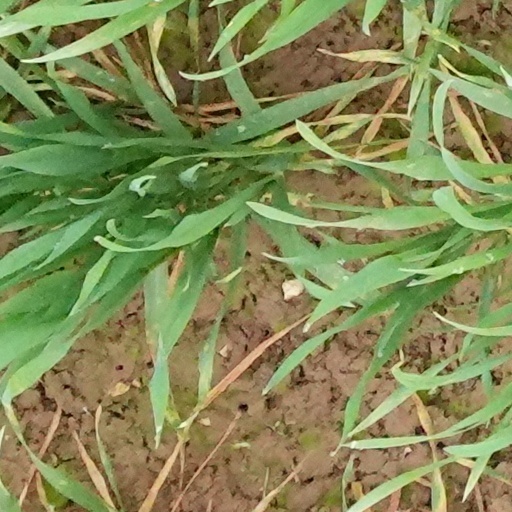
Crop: wheat